Selvino children

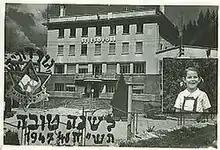
The Sciesopoli building

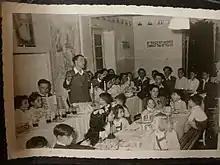
Passover Eve at the Sciesopoli House

The Selvino children were a group of approximately 810 Jewish children orphaned by the Holocaust, rescued after World War II from ghettos and concentration camps and housed in a former Fascist children's home called Sciesopoli in the Alpine town of Selvino, Italy. The facility had been constructed in the 1930s (the colony was inaugurated on June 11, 1933, built by the architect of sports facilities Paolo Vietti Violi) as a "sports palace" or gymnasium and training centre for athletes. There, the children were allowed to recover physically, mentally, and spiritually from their ordeal, while being instructed both in the general education they had missed during their imprisonment, as well as in their heritage of Judaism and Judaic culture, in preparation for their later relocation to the still British-ruled Mandatory Palestine as part of the "Bricha" immigration programme. The house was run by members of the Jewish Brigade, a Palestinian Jewish unit of the British Army stationed in Northern Italy under Moshe Zeiri, along with the generous help of many Italian citizens. From early 1947 to May 1948, when the State of Israel was declared, Amalia (Mania) Schoeps was director of Sciesopoli.